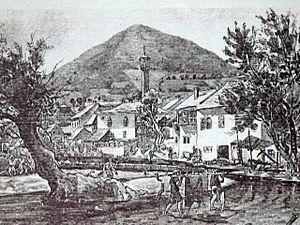
Visoko est une ville et une municipalité de Bosnie-Herzégovine située dans le canton de Zenica-Doboj et dans la Fédération de Bosnie-et-Herzégovine. Selon les premiers résultats du recensement bosnien de 2013, la ville intra muros compte 11 552 habitants et la municipalité 41 352.